Polyuria

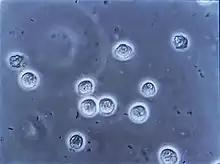
Urinary tract infection (bacteria are black and bean-shaped)

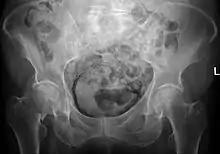
Emphysematous cystitis

Polyuria, in osmotic cases, increases flow amount in the distal nephron where flow rates and velocity are low. The significant pressure increase occurring in the distal nephron takes place particularly in the cortical-collecting ducts. One study from 2008 laid out a hypothesis that hyperglycaemic and osmotic polyuria play roles ultimately in diabetic nephropathy.